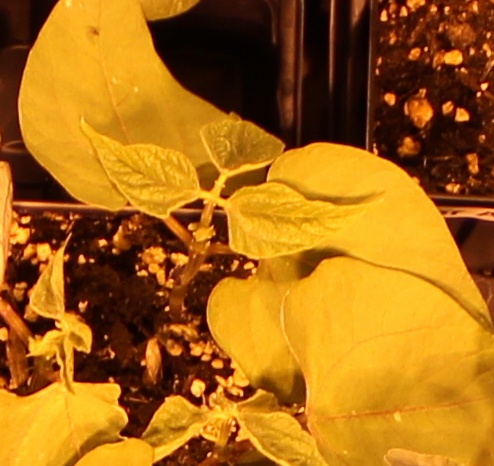
Label: Blackbean